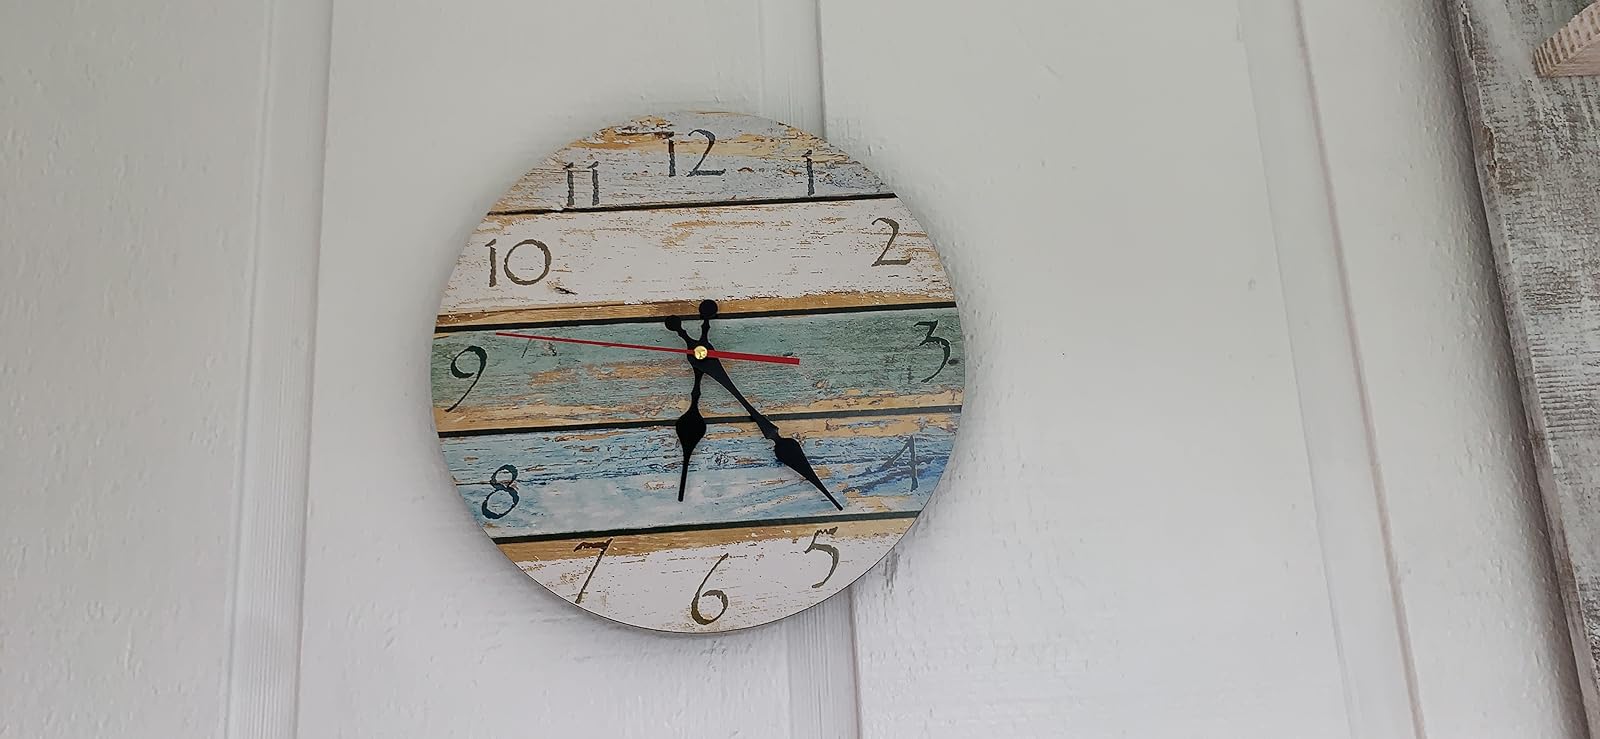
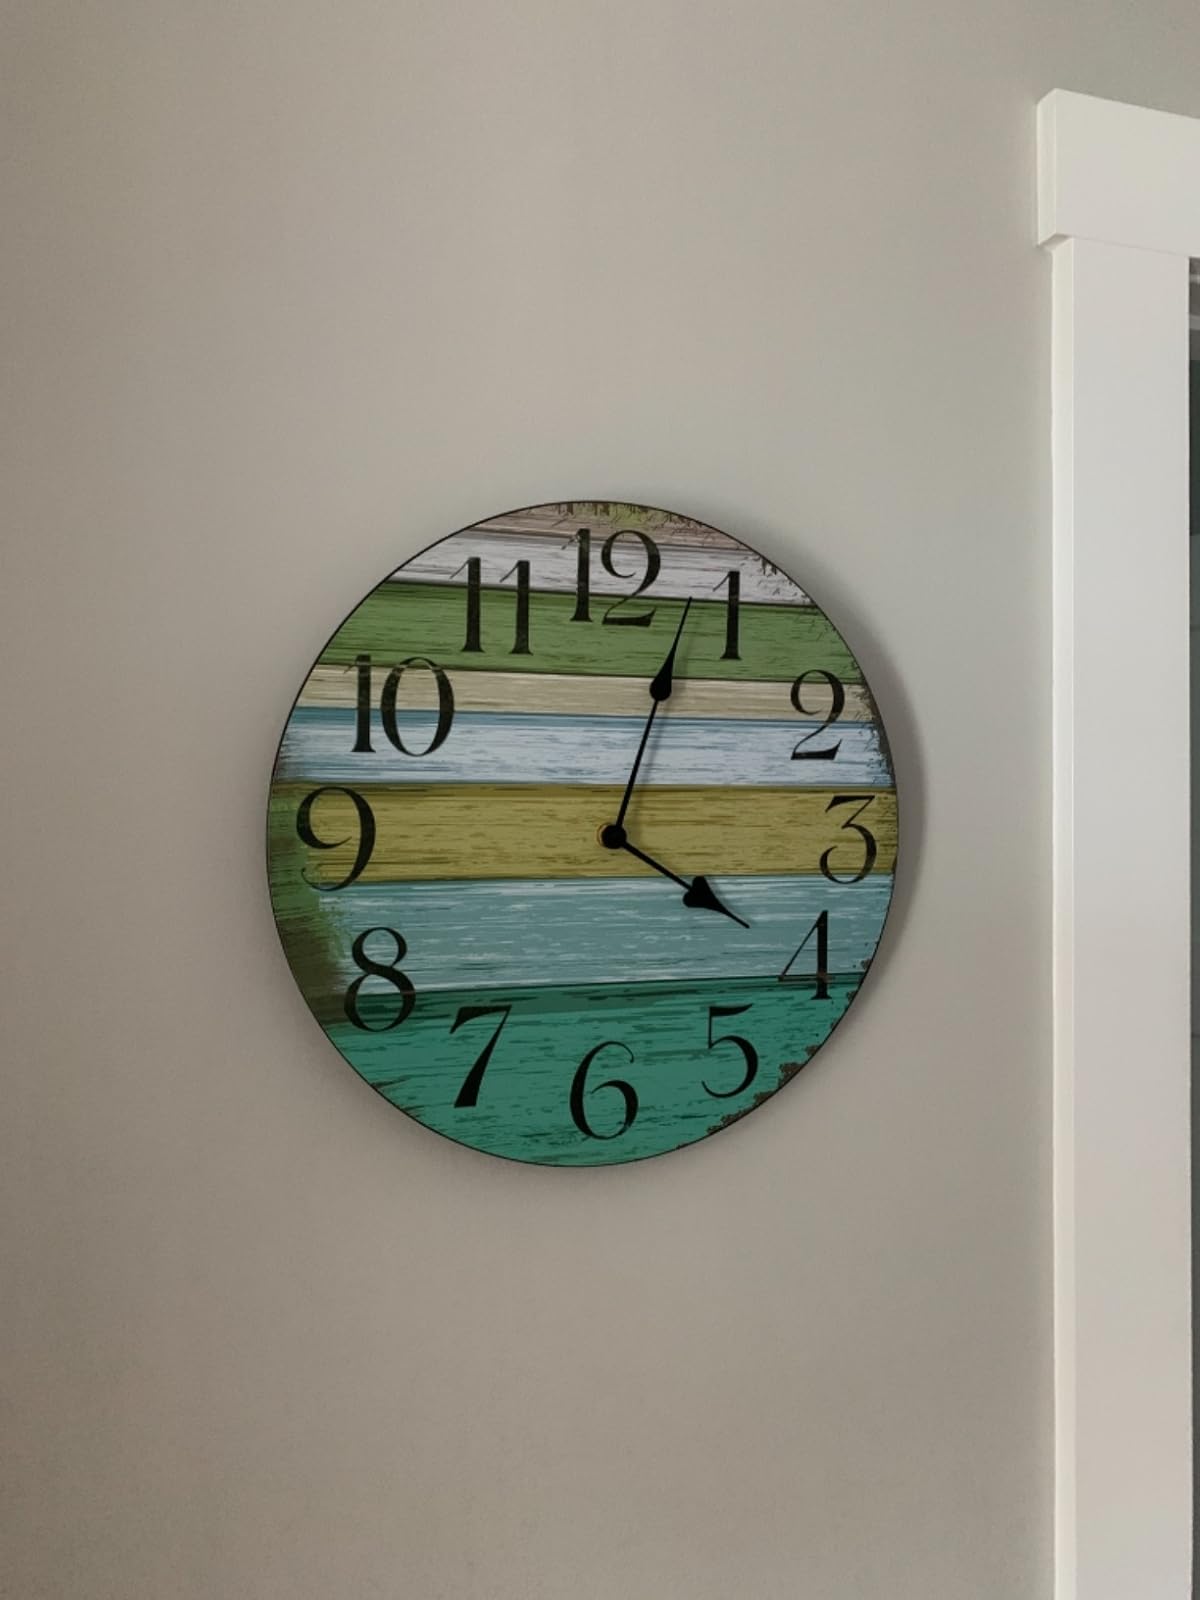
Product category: clock
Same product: no